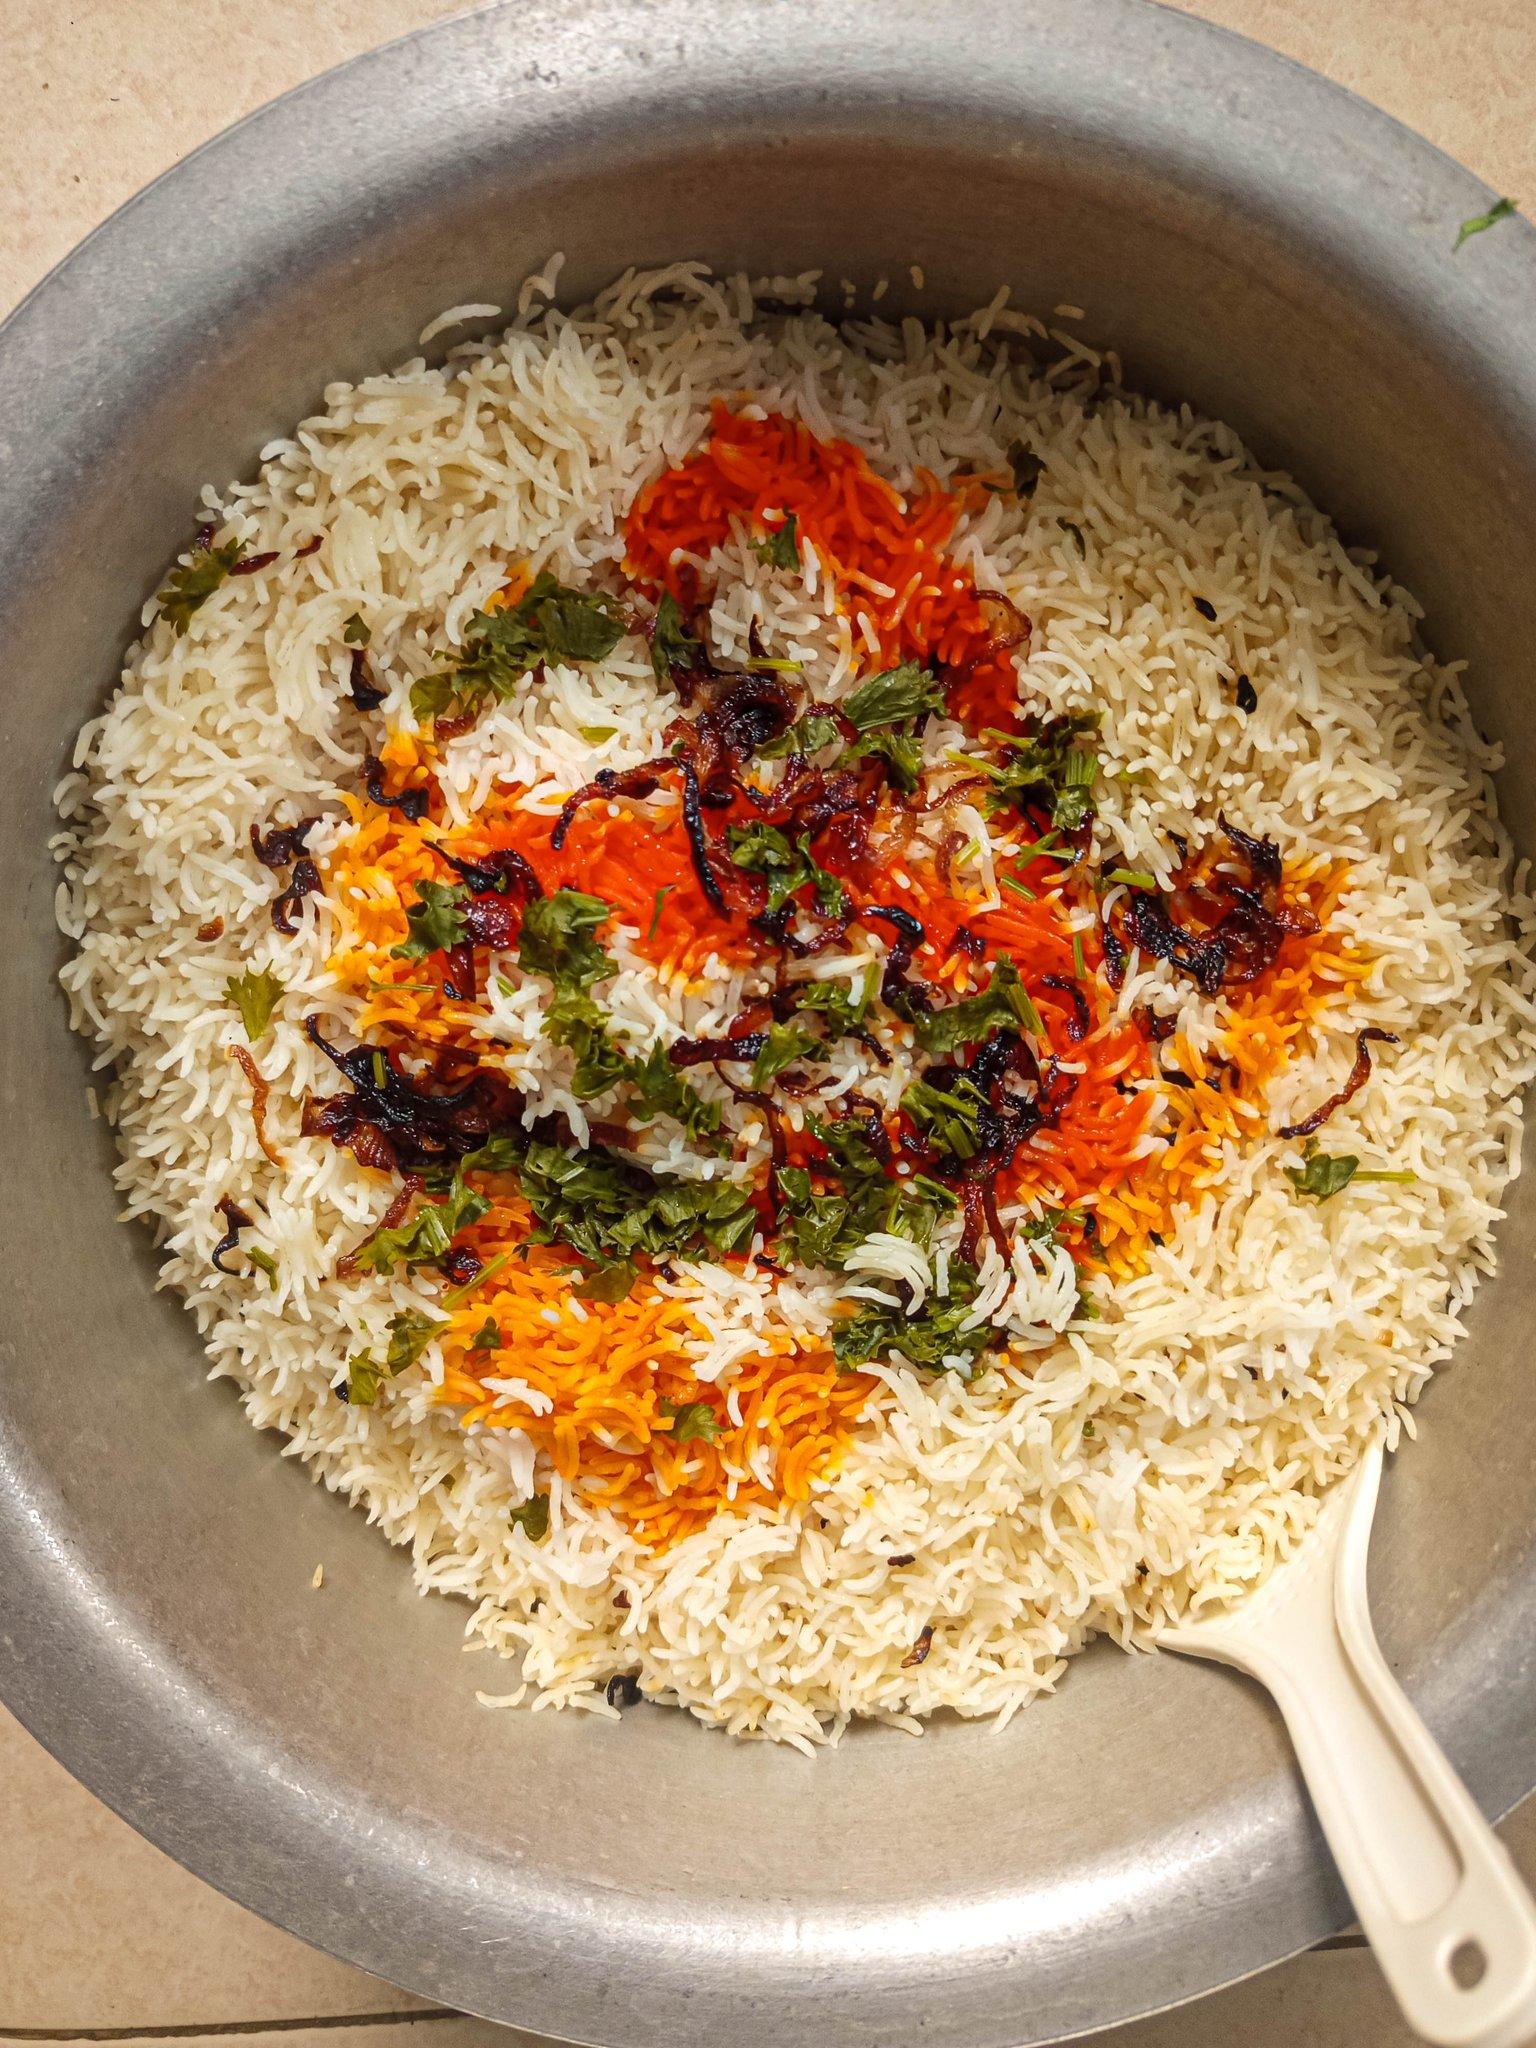
Sufuria ya rangi ya fedha iliyowekelewa juu ya meza iko na chakula cha wali iliyonyunyiziwa rangi nyekundu na yahudhurungi na kijiko kipo ndani.